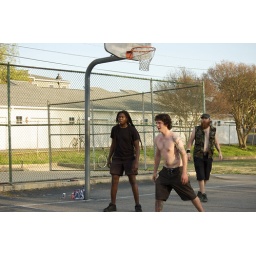
while running our checkpoint for the scavenger hunt the 'bike kids' played a ball game against the bros